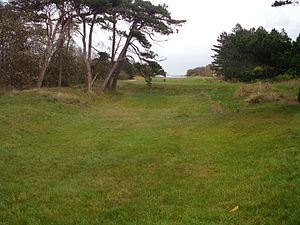
Fredede fortidsminder i Samsø Kommune
Denne liste over fredede fortidsminder i Samsø Kommune viser alle fredede fortidsminder i Samsø Kommune. Listen bygger på data fra Kulturarvsstyrelsen.